Oerlikon 20 mm cannon

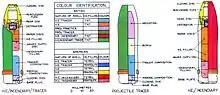
Diagrams showing basic design and color-coding of British HE/incendiary, tracer and HE/incendiary/tracer shells for the 20 mm Oerlikon gun

The French firm of Hispano-Suiza was a manufacturer of aircraft engines, and it marketed the "moteur-canon" combination of its 12X and 12Y engines with a H.S.7 or H.S.9 cannon installed between the cylinder banks. The gun fired through the hollow propeller hub, this being elevated above the crankcase by the design of the gearing. Such armament was installed on the Morane-Saulnier M.S.406 and some other types. Similar German installations of the MG FF were not successful.